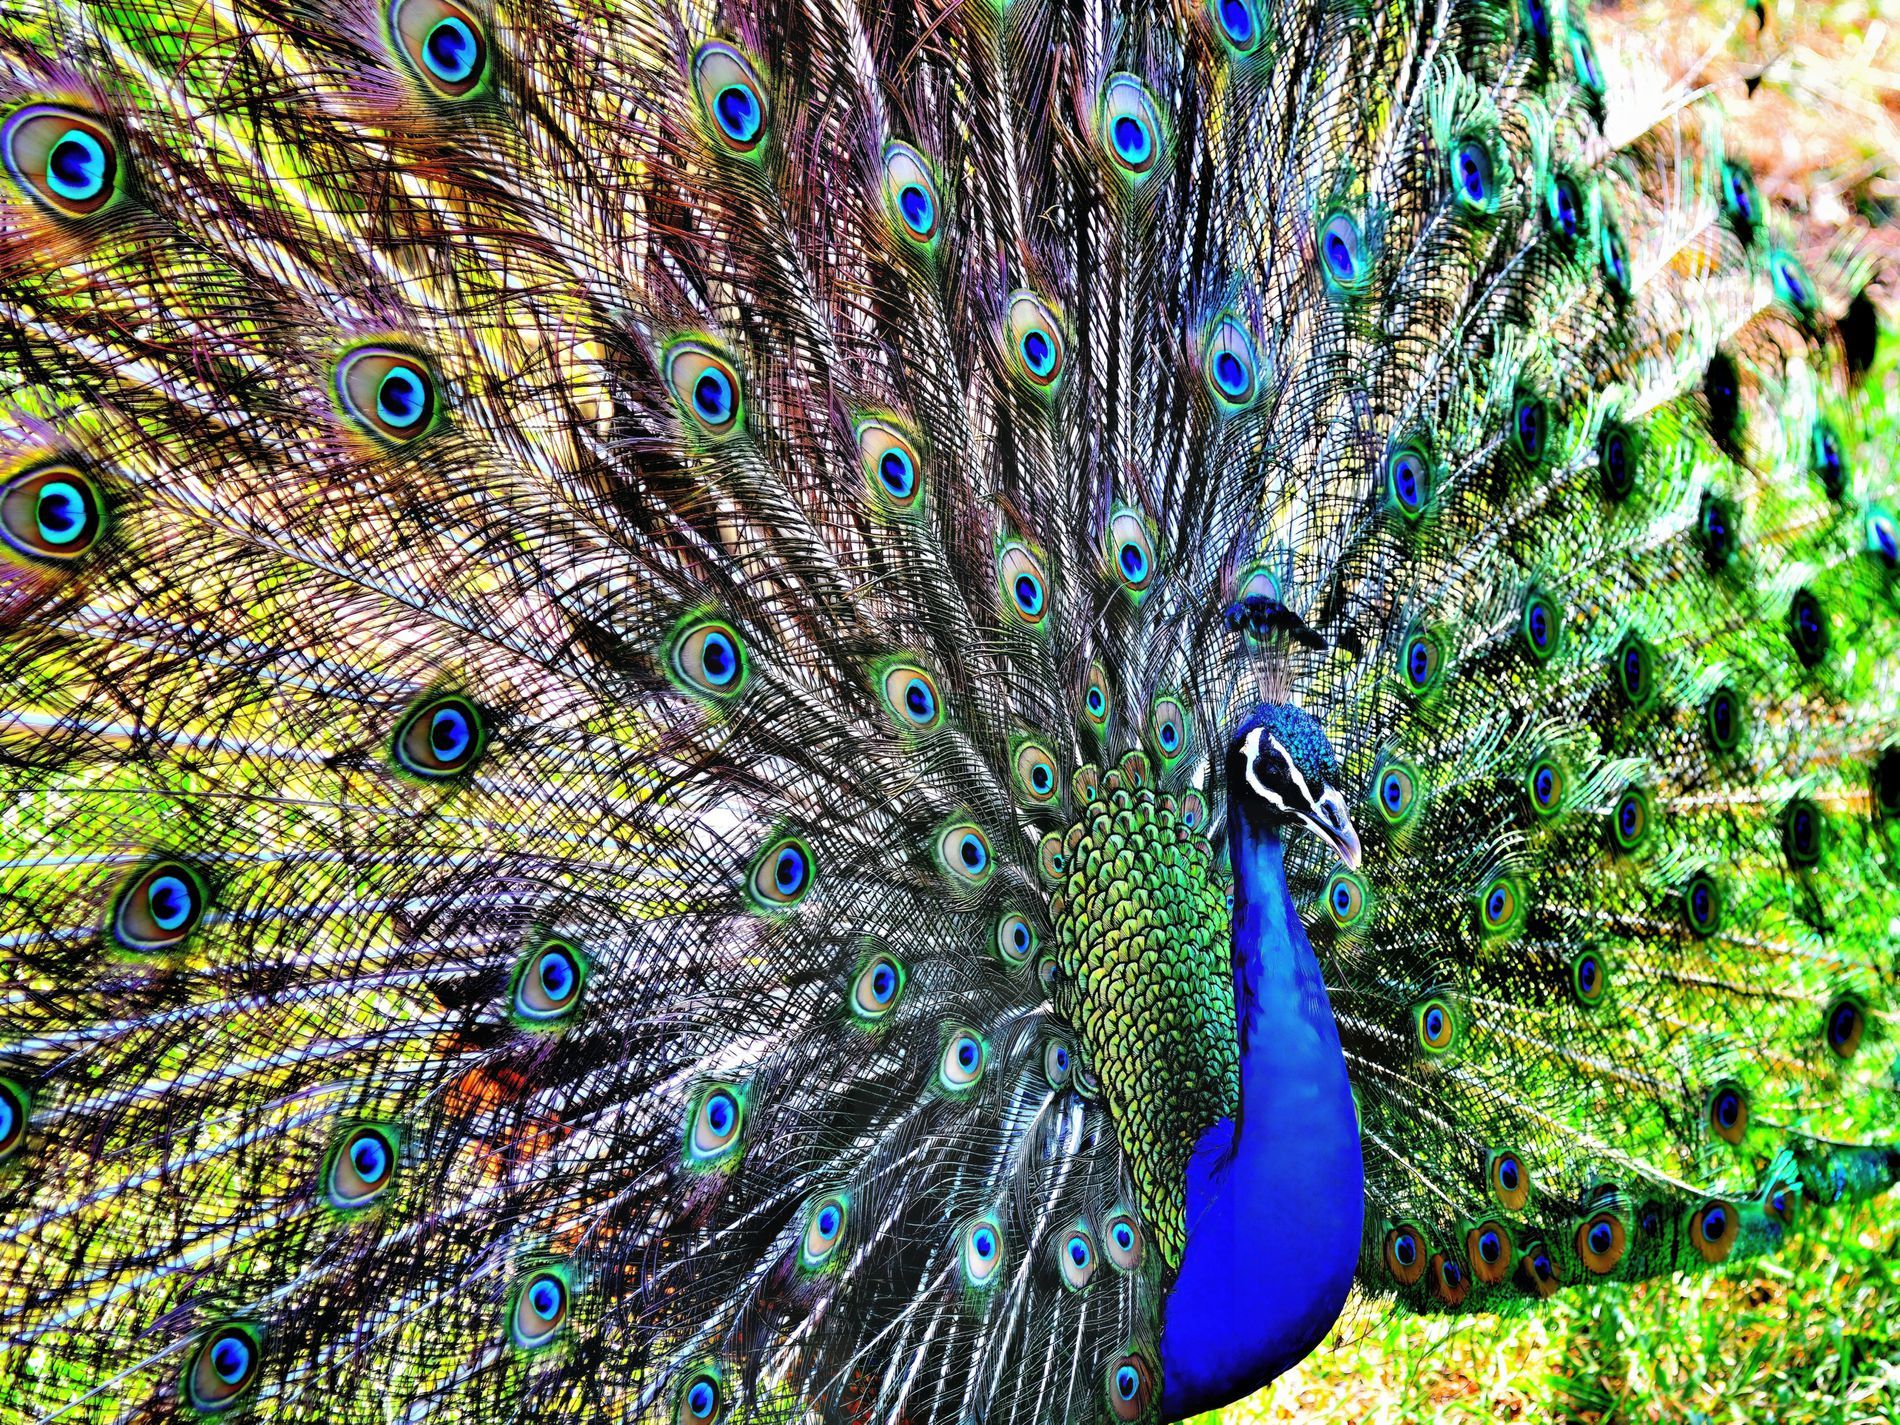
wondrous beauty.
A picture of a vibrant peacock featuring its long and colorful feathers on green grass, with colorful body and beak.
A close up shot of a vibrant peacock with tall and colorful feathers, Blue colors dominant, Lighting on the peacock is bright suggesting a bright sunny day, The blue of the peacock blends in with green reflection from the grass while having a beautiful feathers full of eye shaped ocelli, Giving a wondrous atmosphere to the shot.
Labels: Animal, Bird, Peacock, Beak, Background
Camera: NIKON CORPORATION NIKON D850
Lens: 24-120mm f/4, AF-S Nikkor 24-120mm f/4G ED VR
Aperture: F4
Exposure: 1/160 sec
ISO: 125
Focal length: 75.0 mm